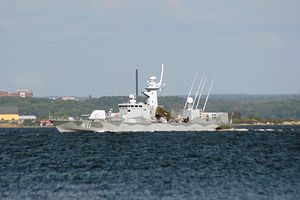
Stockholm-klassen
HMS Stockholm (K11) under sejlads
HMS Stockholm (K11) under sejlads
Stockholm-klassen er en klasse af korvetter bestående af 2 enheder bygget til Svenska marinen. Skibene blev bygget i Karlskrona, og er bevæbnet med otte RBS-15 SSM, torpedoer, en 57mm automatkanon samt lette maskingeværer. I 1999/2000 blev de to skibe opgraderet med nye maskiner, sensorer, et nyt kampinformationssystem, stealth teknologi samt navigationssystemer, hvorved de teknologisk nu er på højde med den nyere Visby-klasse.